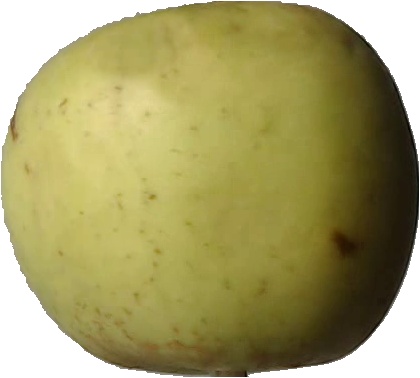
Label: apple_golden_3